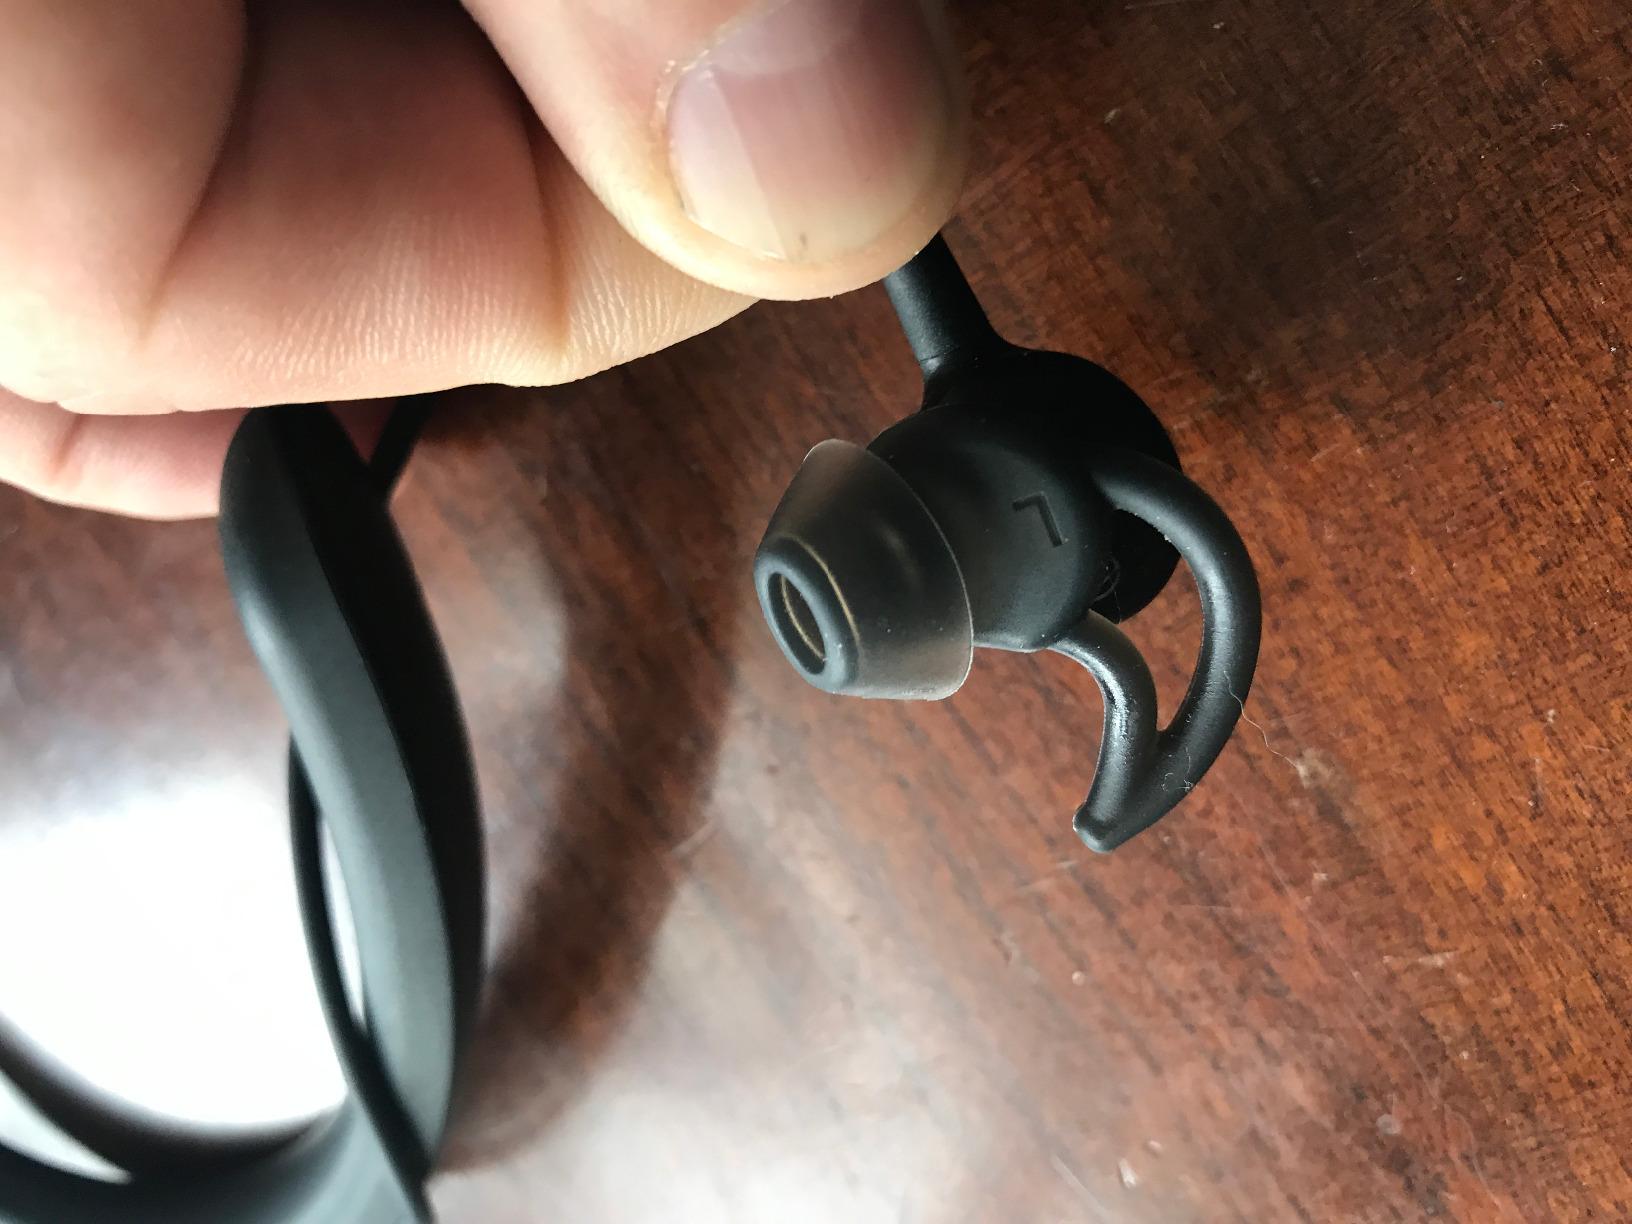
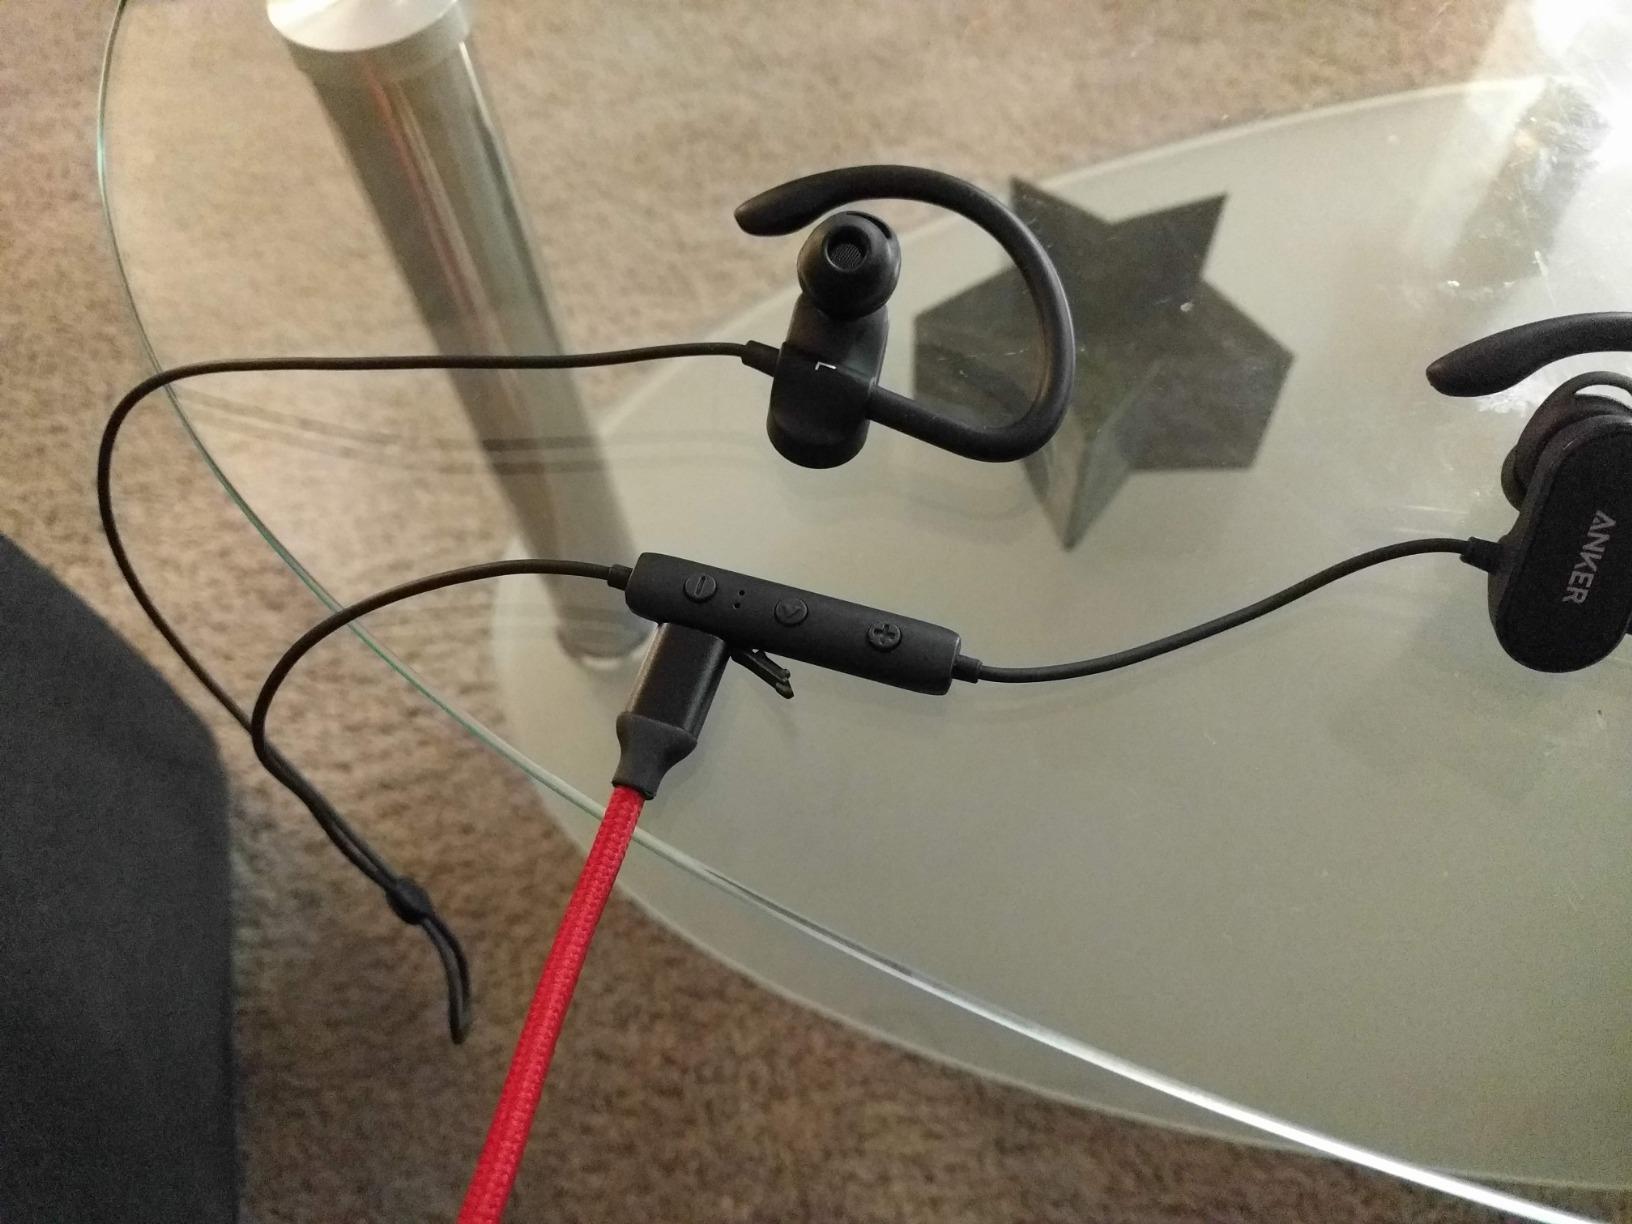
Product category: headphones
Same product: no